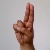
The image shows a hand gesture representing the letter 'U' in Indian Sign Language.